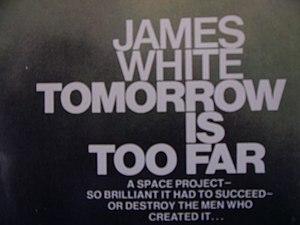
Page de garde de Tomorrow is too far (titre de l'édition de poche aux USA). J'ai pris garde à ne pas inclure dans la photo de logos, pictogrammes ou autres qui seraient protégés par le droit d'auteur.
James White, né le 7 avril 1928 à Belfast et mort le 23 août 1999 à Portstewart, est un écrivain britannique de science-fiction.
L'année 1971 a été marquée, en matière de science-fiction, par les événements suivants.